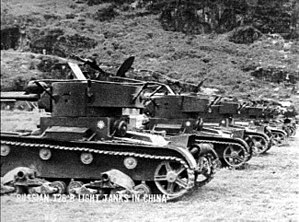
Stillehavskrigen / Krigens forløb / 1938
Kinesiske kampvogne i Hunanprovinsen
Stillehavskrigen er en samlet betegnelse for de krige, der opstod som et resultat af Japans ekspansionspolitik i 1930'erne og 1940'erne. Stillehavskrigen foregik dels i Kina og Sydøstasien, dels i store dele af Stillehavsområdet. Fra 1941 blev krigen en del af 2. verdenskrig.